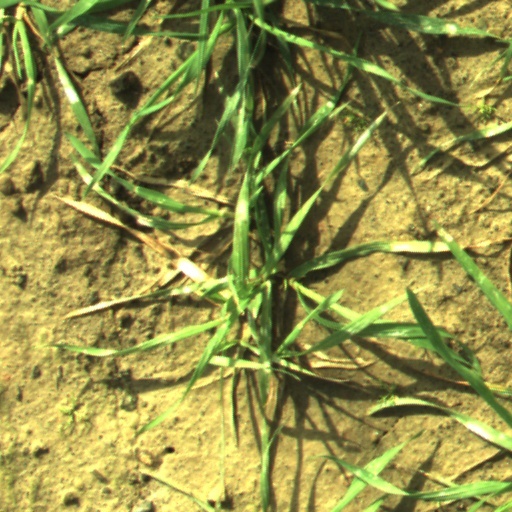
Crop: wheat